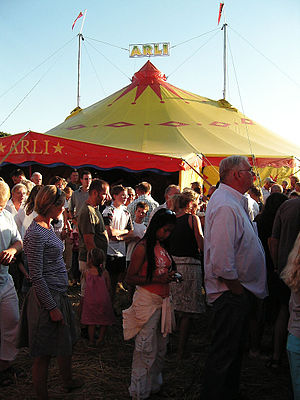
Cirkus Arli
Cirkus Arli i Rågeleje i 2006.
Cirkus Arli, Rågeleje 16-07-2006
Cirkus Arli er et dansk omrejsende cirkus, der turnerer på Sjælland. Det blev etableret i 1970, og har vinterkvarter i København. Cirkus Arli har et to-masters telt med plads til 220 tilskuere.